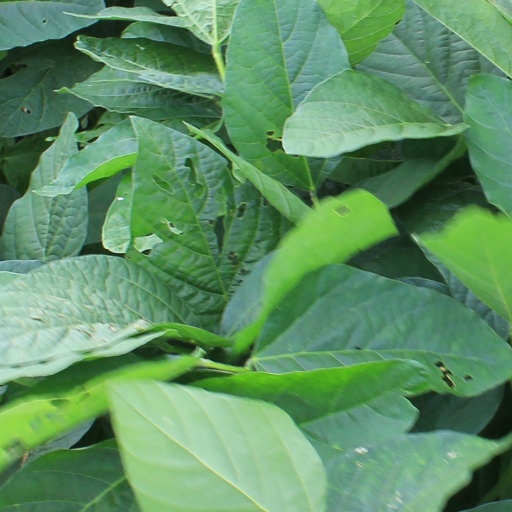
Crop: soybean